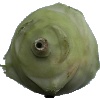
Label: Kohlrabi 1